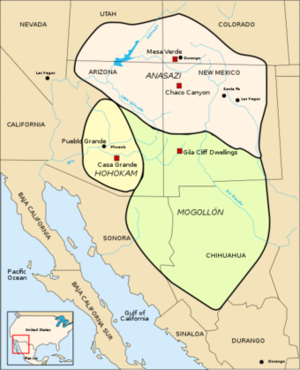
Hohokam
Udbredelsen af Hohokam-kulturen omkring 1350 markeret som det gule område.
Hohokam-kulturen levede fra 100 f.kr-1.500 e.kr. De levede i området hvor Tucson og Phoenix ligger i dag.